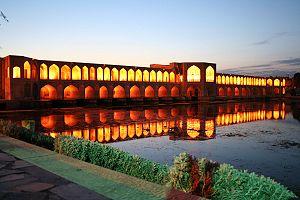
Le pont Khadjou est un pont remarquable de la ville d'Ispahan, en Iran.